Dunay radar

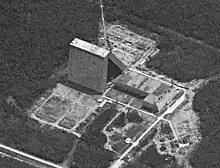
Dunay-3 (NATO: Dog House) radar receiver taken by US KH-7 spy satellite in 1967

Dunay radar ( literally Danube; NATO: Cat House, Dog House) was a system of two Soviet radars used to detect American ballistic missiles fired at Moscow. They were part of the A-35 anti-ballistic missile system. One sector of one of the radars, the Dunay-3U ("Cat House") is still operational and is run by the Russian Space Forces as part of the Main Control Centre of Outer Space.